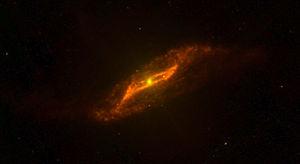
Centaurus A est une galaxie lenticulaire située à 4,2 ± 0,3 Mpc dans la constellation du Centaure. C'est une des radiogalaxies les plus proches de la Terre, par conséquent son noyau galactique actif a été particulièrement étudié par les astronomes professionnels. C'est également la cinquième galaxie la plus brillante du ciel, ce qui en fait une cible idéale pour les astronomes amateurs, bien qu'elle soit seulement visible depuis les faibles latitudes nord et depuis l'hémisphère sud.